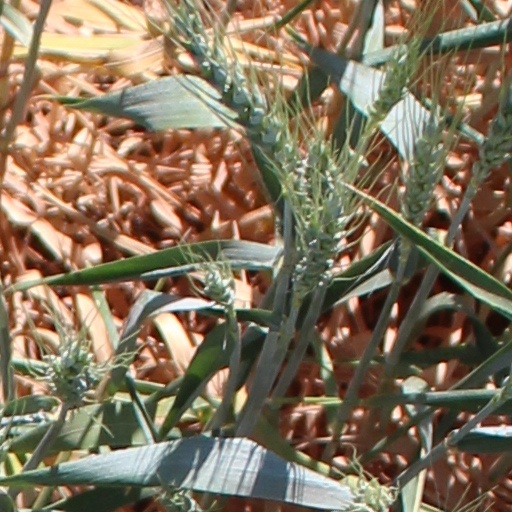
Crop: wheat